Plasmopara viticola

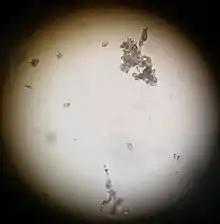
Lemon-shaped sporangia of "Plasmopara viticola"

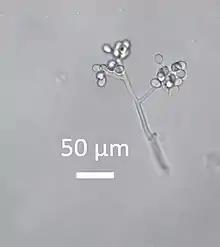
Sporangium and spores of "Plasmopara viticola"

The disease development of grape downy mildew is known to be heavily reliant on the efficiency of the asexual propagation cycles. Kiefer et al. (2002) demonstrated that the early development of "Plasmopara viticola" is regulated specifically and coordinately by unknown factors originating from the host grapevine plant "Vitis vinifera". The host factors influence the pathogen development in three ways: (i) accelerating the release of zoospores from mature sporangia, (ii) coordinating the morphogenesis of the germ tube through the reorientation of the polarity of the zoospores during the attachment to the host cell, and (iii) targeting the zoospores to the stomata by active chemotaxis from the open substomatal cavity. The expression of pathogenesis-related (PR) genes by the host plant "V.vinifera" during the infection of "P.viticola" has been investigated over the years. The expressions of PR-2, PR-3 and PR-4 genes are induced in the grapevine host during pathogen infection, which encode for cell wall-degrading enzymes B-1,3-glucanase (PR-2) and chitinases (PR-3 and PR-4). It was previously understood that oomycetes differ from true fungi by the presence of cellulose in the oomycetes' cell walls as opposed to chitin in true fungi. However, it was found that chitin synthesis is regulated during in planta growth and asexual propagation of "P.viticola" and this is further demonstrated by the presence of chitin on the cell walls of the hyphae, sporangiophores and sporangia of the grape downy mildew pathogen. Hence, both the cell wall-degrading enzymes are synthesized by the host grapevine plant specifically to target and degrade the cell walls of the oomycete pathogen. In addition, the upregulation of the PR-9 gene that encodes for peroxidase, which is a reactive oxygen species is associated with the systemic acquired defense of the grapevine host. The roles of other constitutively expressed PR genes during "P.viticola" infection such as PR-5, PR-1 and PR-10 genes remain ambiguous. PR-5 is involved in the synthesis of thaumatin-like proteins and osmotins, which are believed to inhibit the spore germination and germ tube growth of "Plasmopara viticola" by creating transmembrane pores.